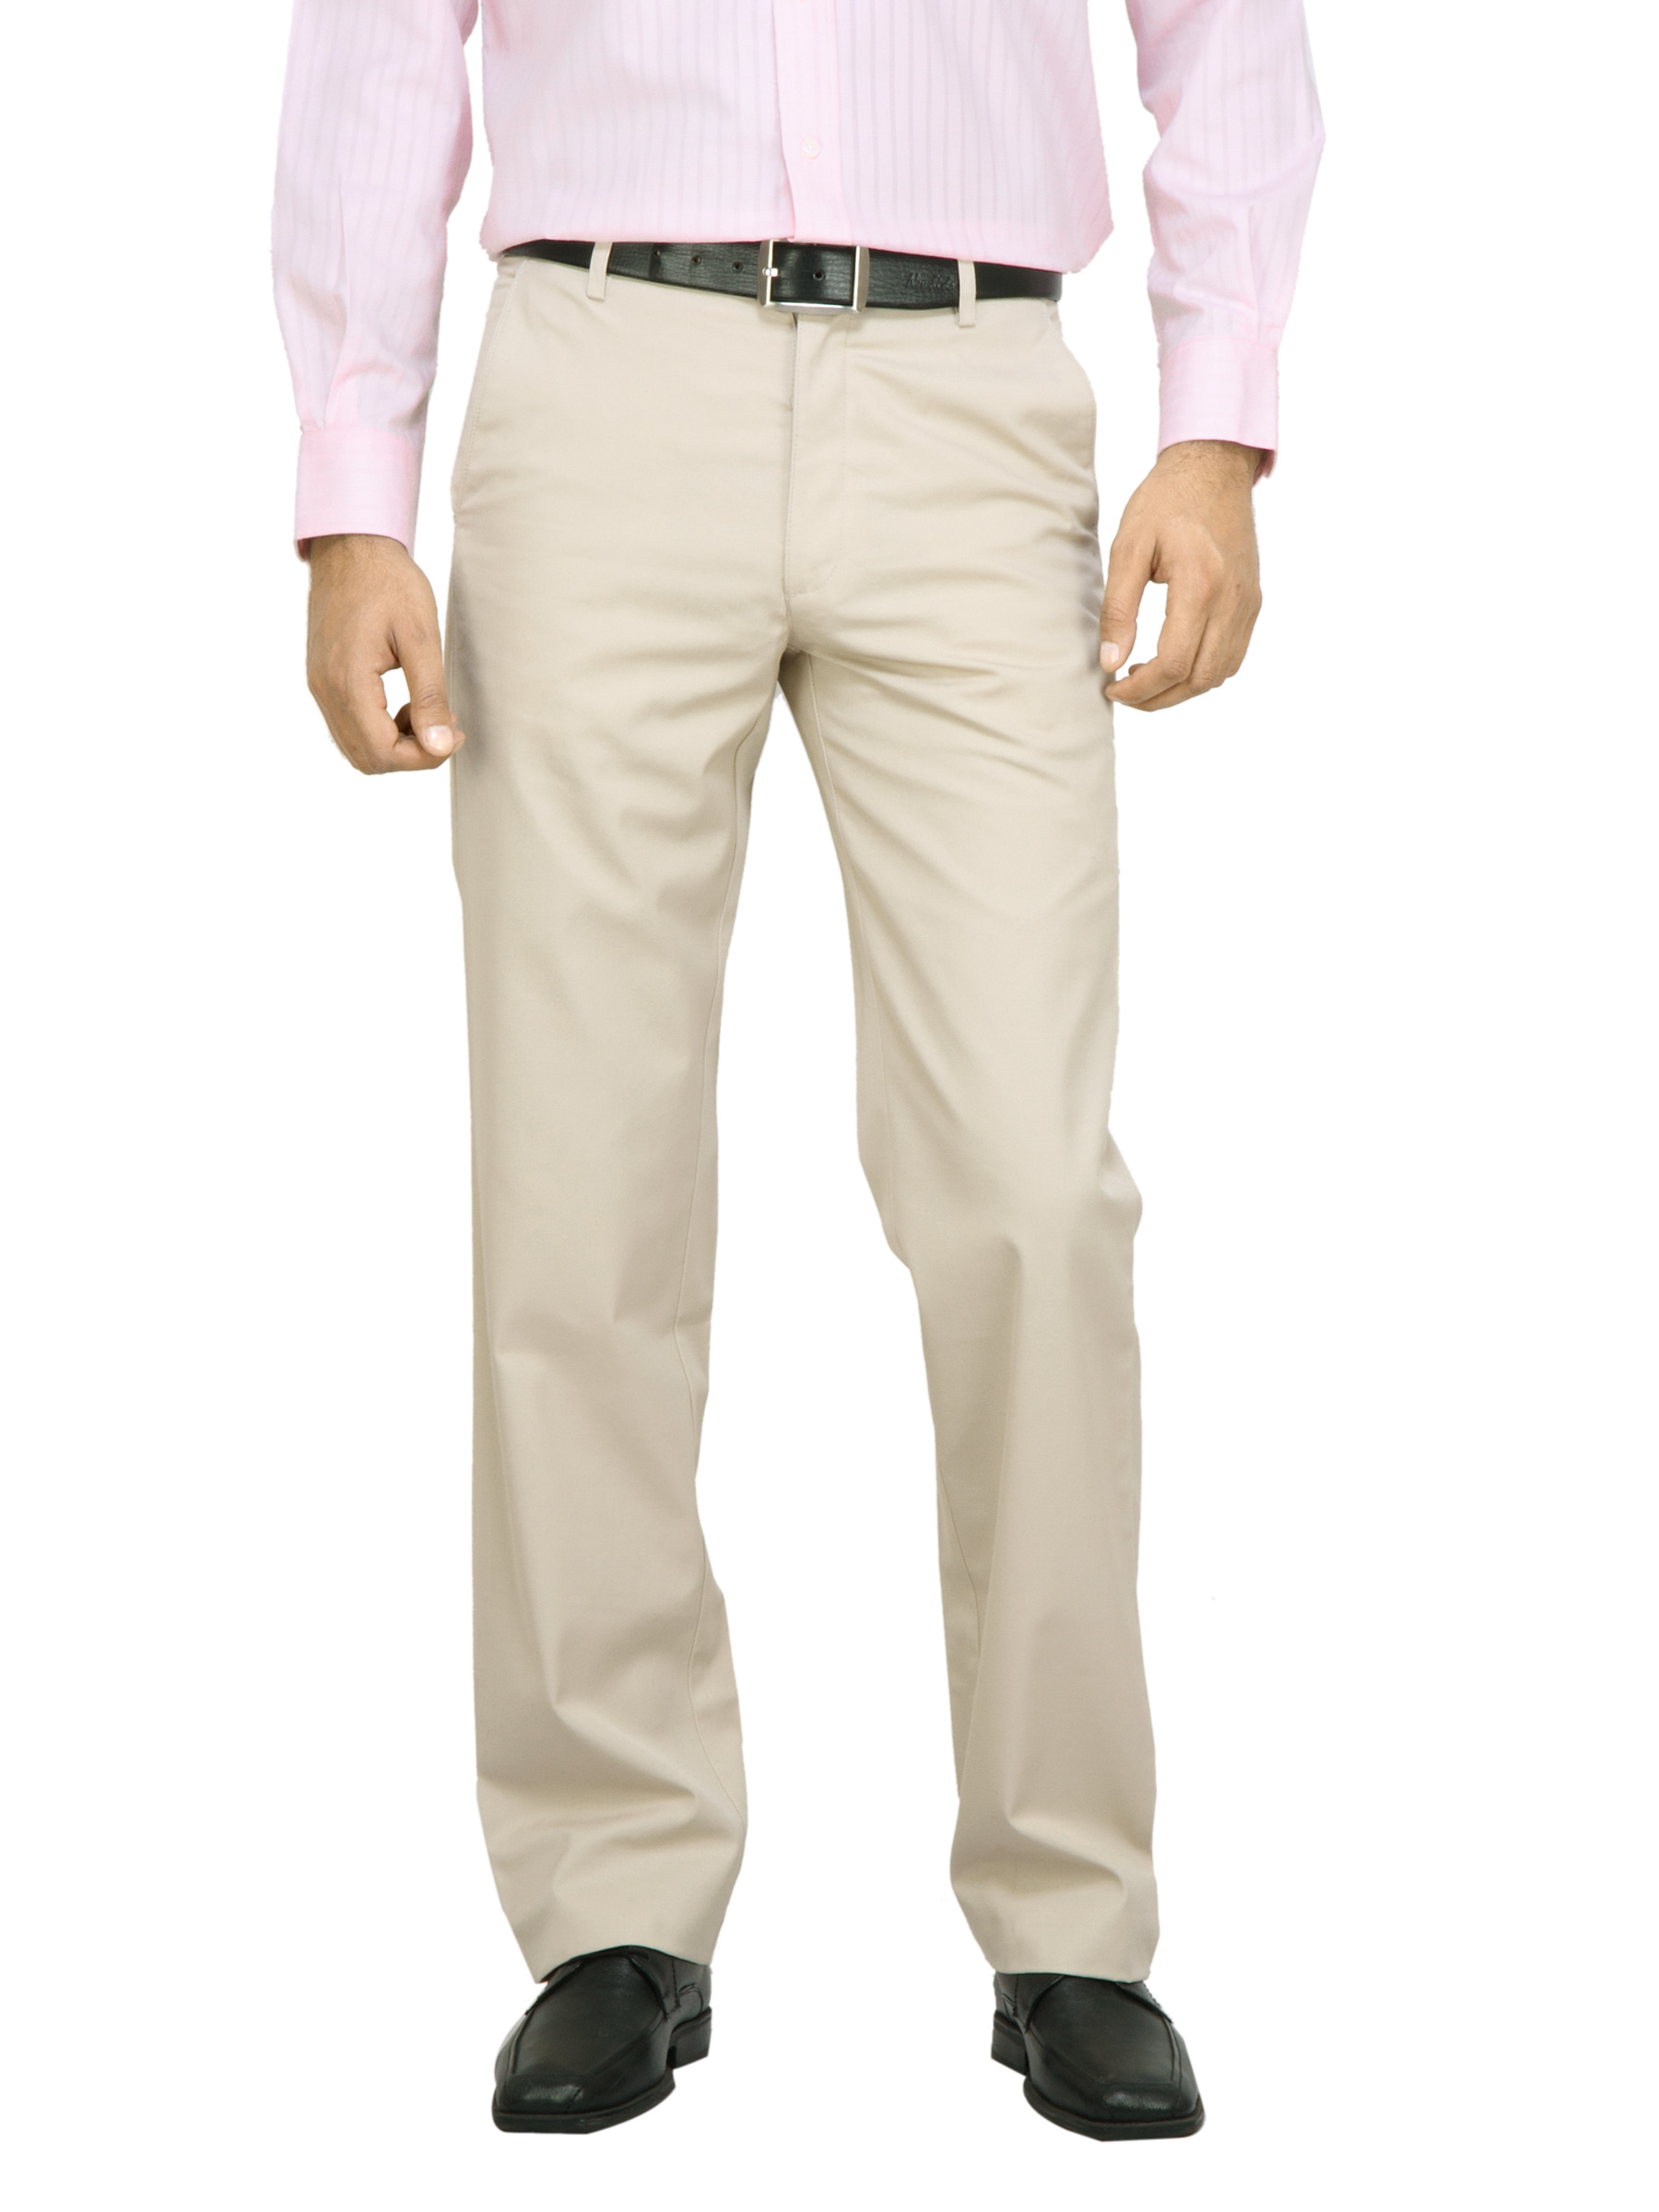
Arrow Men Beige Solid Trousers
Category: Apparel / Bottomwear / Trousers
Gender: Men
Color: Beige
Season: Summer 2011
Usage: Casual